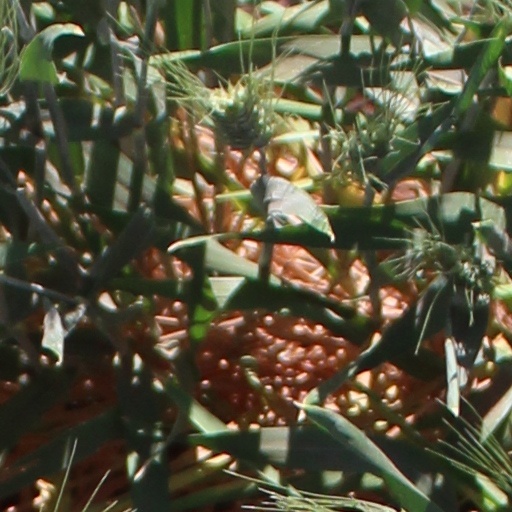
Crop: wheat